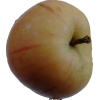
Label: Apple 14